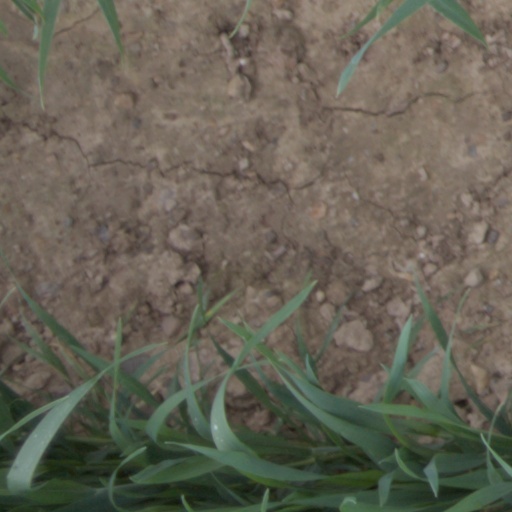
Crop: wheat